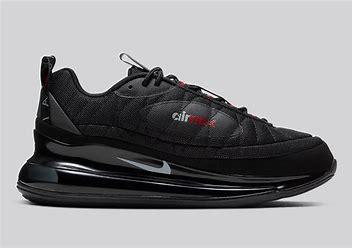
Brand: Nike
Model: MX 720 818